2017 AFL Women's Grand Final

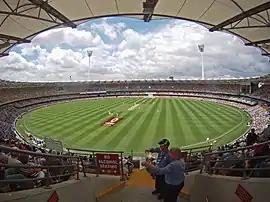
After Brisbane qualified to the grand final, the club pushed for the match to be held at their home ground, the Gabba.

After a higher-than-anticipated turnout to games in the first round of the season, capacity became an issue to AFL Women's organisers, who considered holding the grand final at the Melbourne Cricket Ground in the event that a Melbourne team became minor premiers. The match would then serve as a curtain-raiser match for the AFL round one match between and , to be held at the ground at 7:25 pm. Docklands Stadium was ruled out due to an AFL clash between and at the stadium occurring at 4:35 pm—considered by organisers as not enough time between matches. As the season progressed, the likelihood rose of the match not being held in Melbourne, as Brisbane and Adelaide performed well in the first few rounds. Adelaide Oval was pinned by AFL general manager of football operations Simon Lethlean as a venue for the match if Adelaide hosted it, though the team's losses in rounds five and six prevented it from happening.